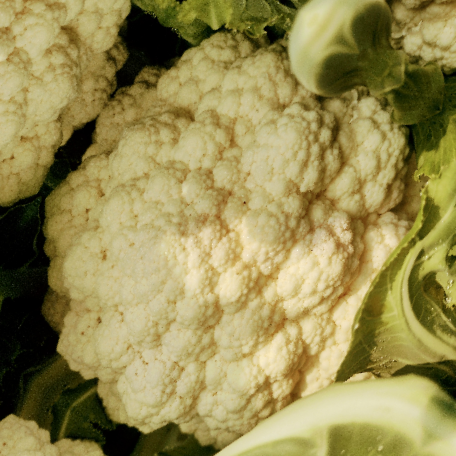
Label: Disease Free